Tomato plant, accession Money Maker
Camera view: bottom (45 deg); turntable rotation: 0 degrees
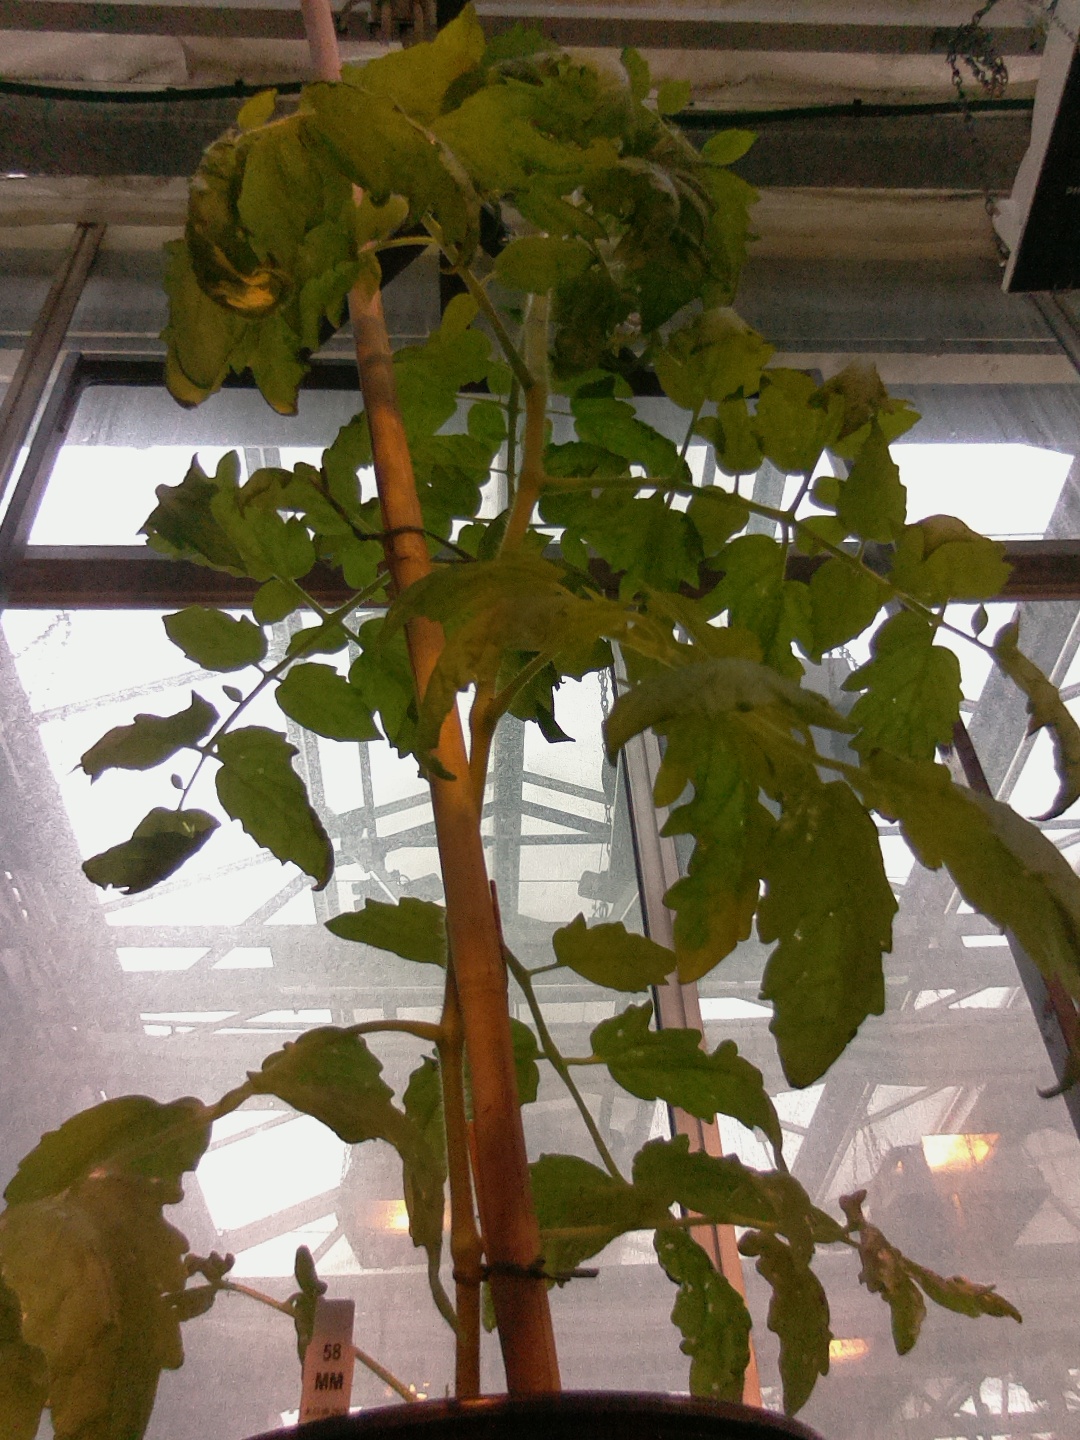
BBCH growth stage 54: 4 inflorescences visible